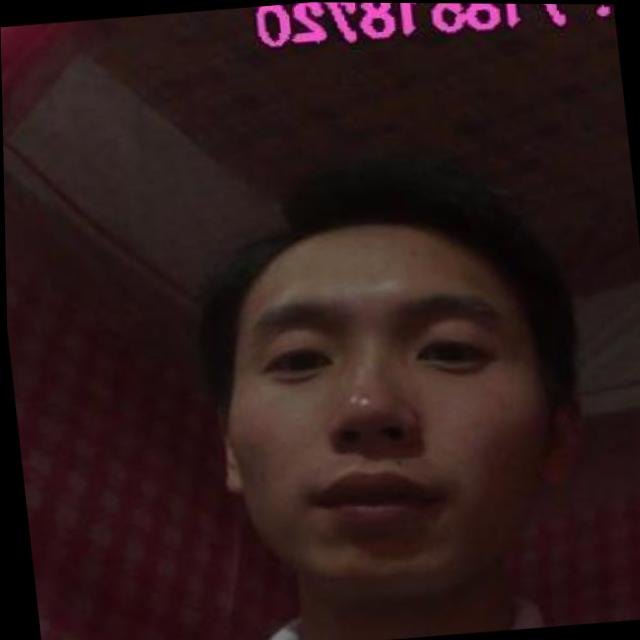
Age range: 21-44